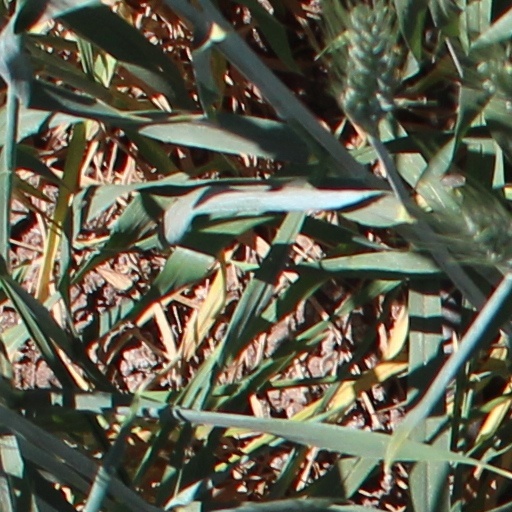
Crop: wheat